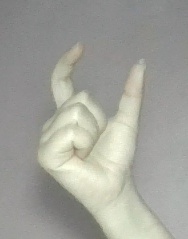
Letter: nun